Sniper Ghost Warrior Contracts

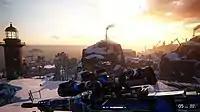
A screenshot showing the game at dawn

Unlike its predecessor "Sniper Ghost Warrior 3", "Sniper Ghost Warrior Contracts" uses mission-based gameplay, instead of focusing on open world format. The game offers five sizable maps, allowing players to complete a total of 25 missions with open-ended contracts.